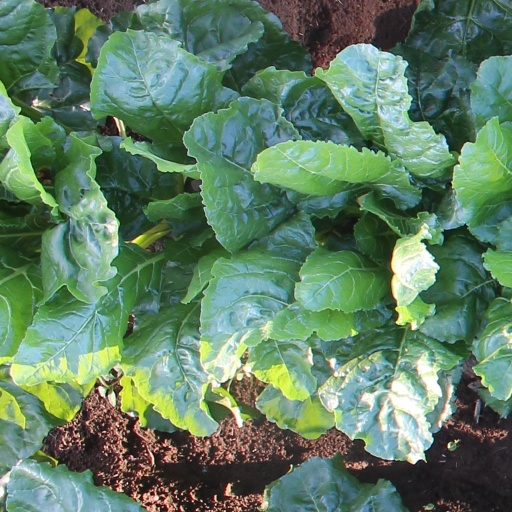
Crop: sugar beet